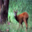
Label: deer